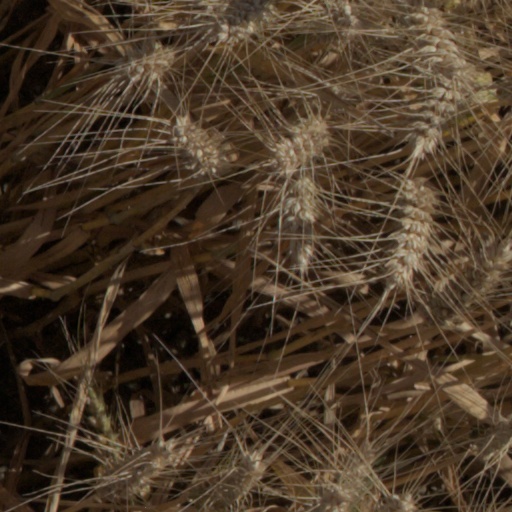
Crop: wheat